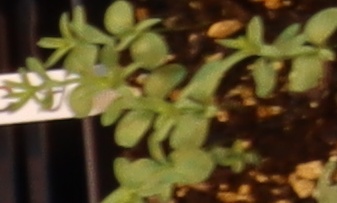
Label: Flax